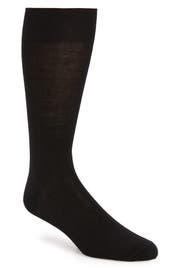
a durable merino wool blend delivers lightweight warmth to these wardrobe essential trousers sock